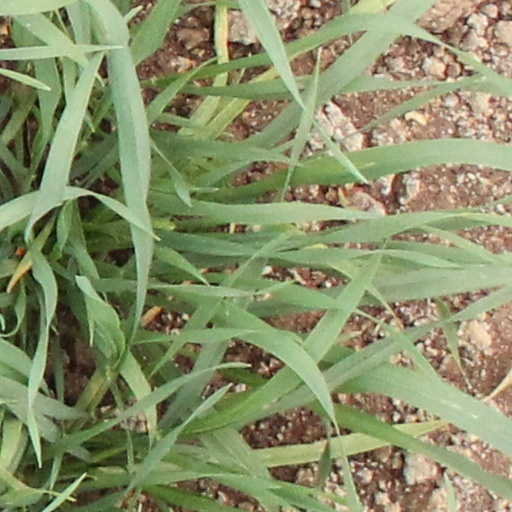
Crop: wheat